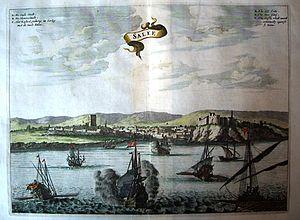
Vue de la ville de Salé et de son port vers 1670.
Mohamed Fennich est un rais et le Grand-Amiral de Salé vers la fin du XVIIᵉ siècle, jusqu'en 1666 ou 1667. Il est d'ailleurs l'ultime gouverneur de la République de Salé avant la réunion du territoire au Maroc. C'est en 1659 que Brahim Maâninou et Mohammed Fennich entrent, pour le compte de la principauté dilaïte, en pourparlers avec la Hollande afin de garantir la sécurité de ses marins et de ses commerçants. Son fils Abdallah Fennich est un grand corsaire salétin et bras droit du Grand-Amiral de Salé Abdellah Benaïcha.
Salé est une ville et commune du Maroc, chef-lieu de la préfecture de Salé, au sein de la région de Rabat-Salé-Kénitra. Elle est située au bord de l'océan Atlantique, sur la rive droite de l'embouchure du Bouregreg, en face de la capitale nationale Rabat. Ceci explique que les deux villes soient parfois qualifiées de « villes jumelles », mais chacune dispose de ses traditions et de son histoire propres. En 2014, la commune comptait 982 163 habitants. Salé est reliée à Rabat par plusieurs ponts dont le pont Hassan II est le plus utilisé.